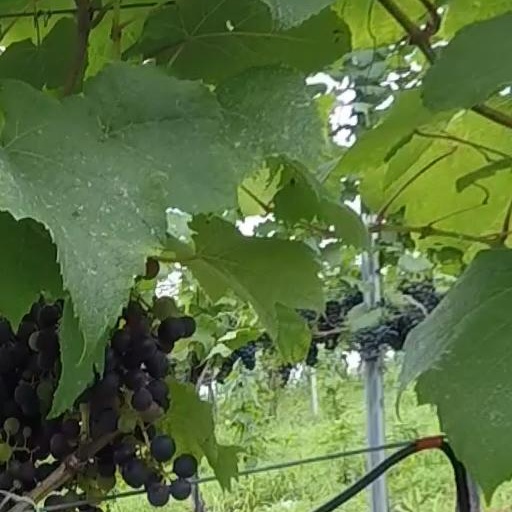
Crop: grape